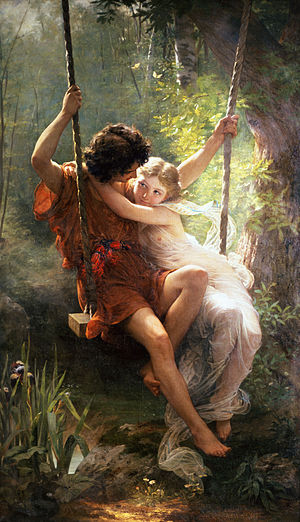
Pierre Auguste Cot
Forår af Pierre Auguste Cot.
Pierre Auguste Cot var en fransk maler.